Eduard Kaempffer

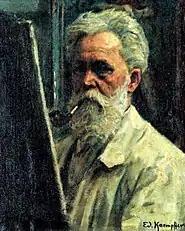
Self-portrait (date unknown)

Eduard Kaempffer (13 May 1859 in Münster – 22 March 1926 in Obernigk) was a German painter, sculptor and medallist.